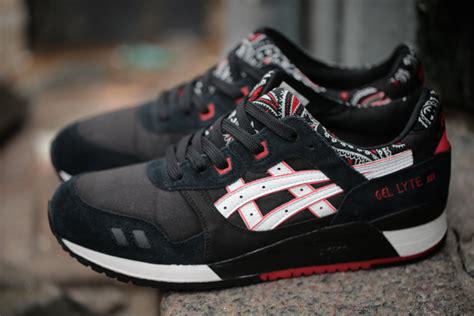
Brand: Asics
Model: Gel Lyte 3